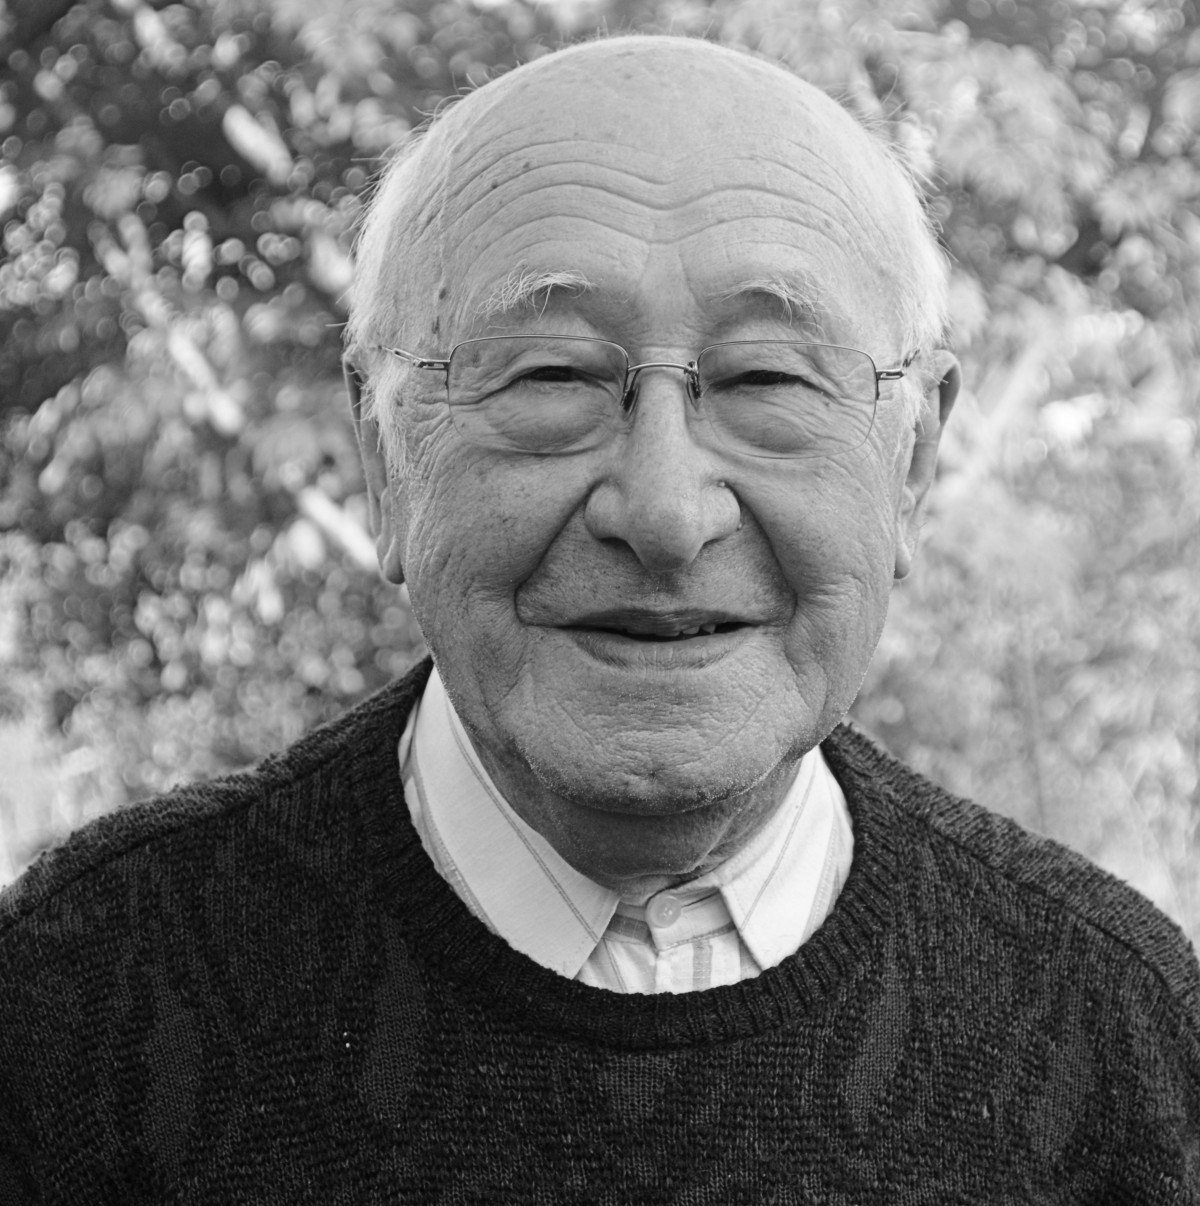
Portrait style: Real Portrait